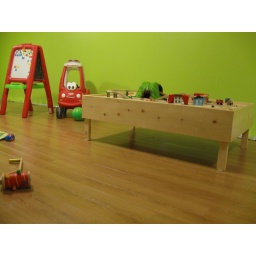
train table made by grandpa